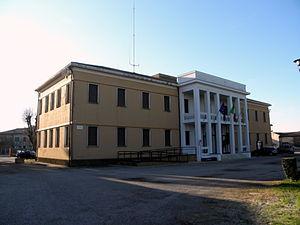
Ro ou Ro Ferrarese est une commune de la province de Ferrare dans l'Émilie-Romagne en Italie.